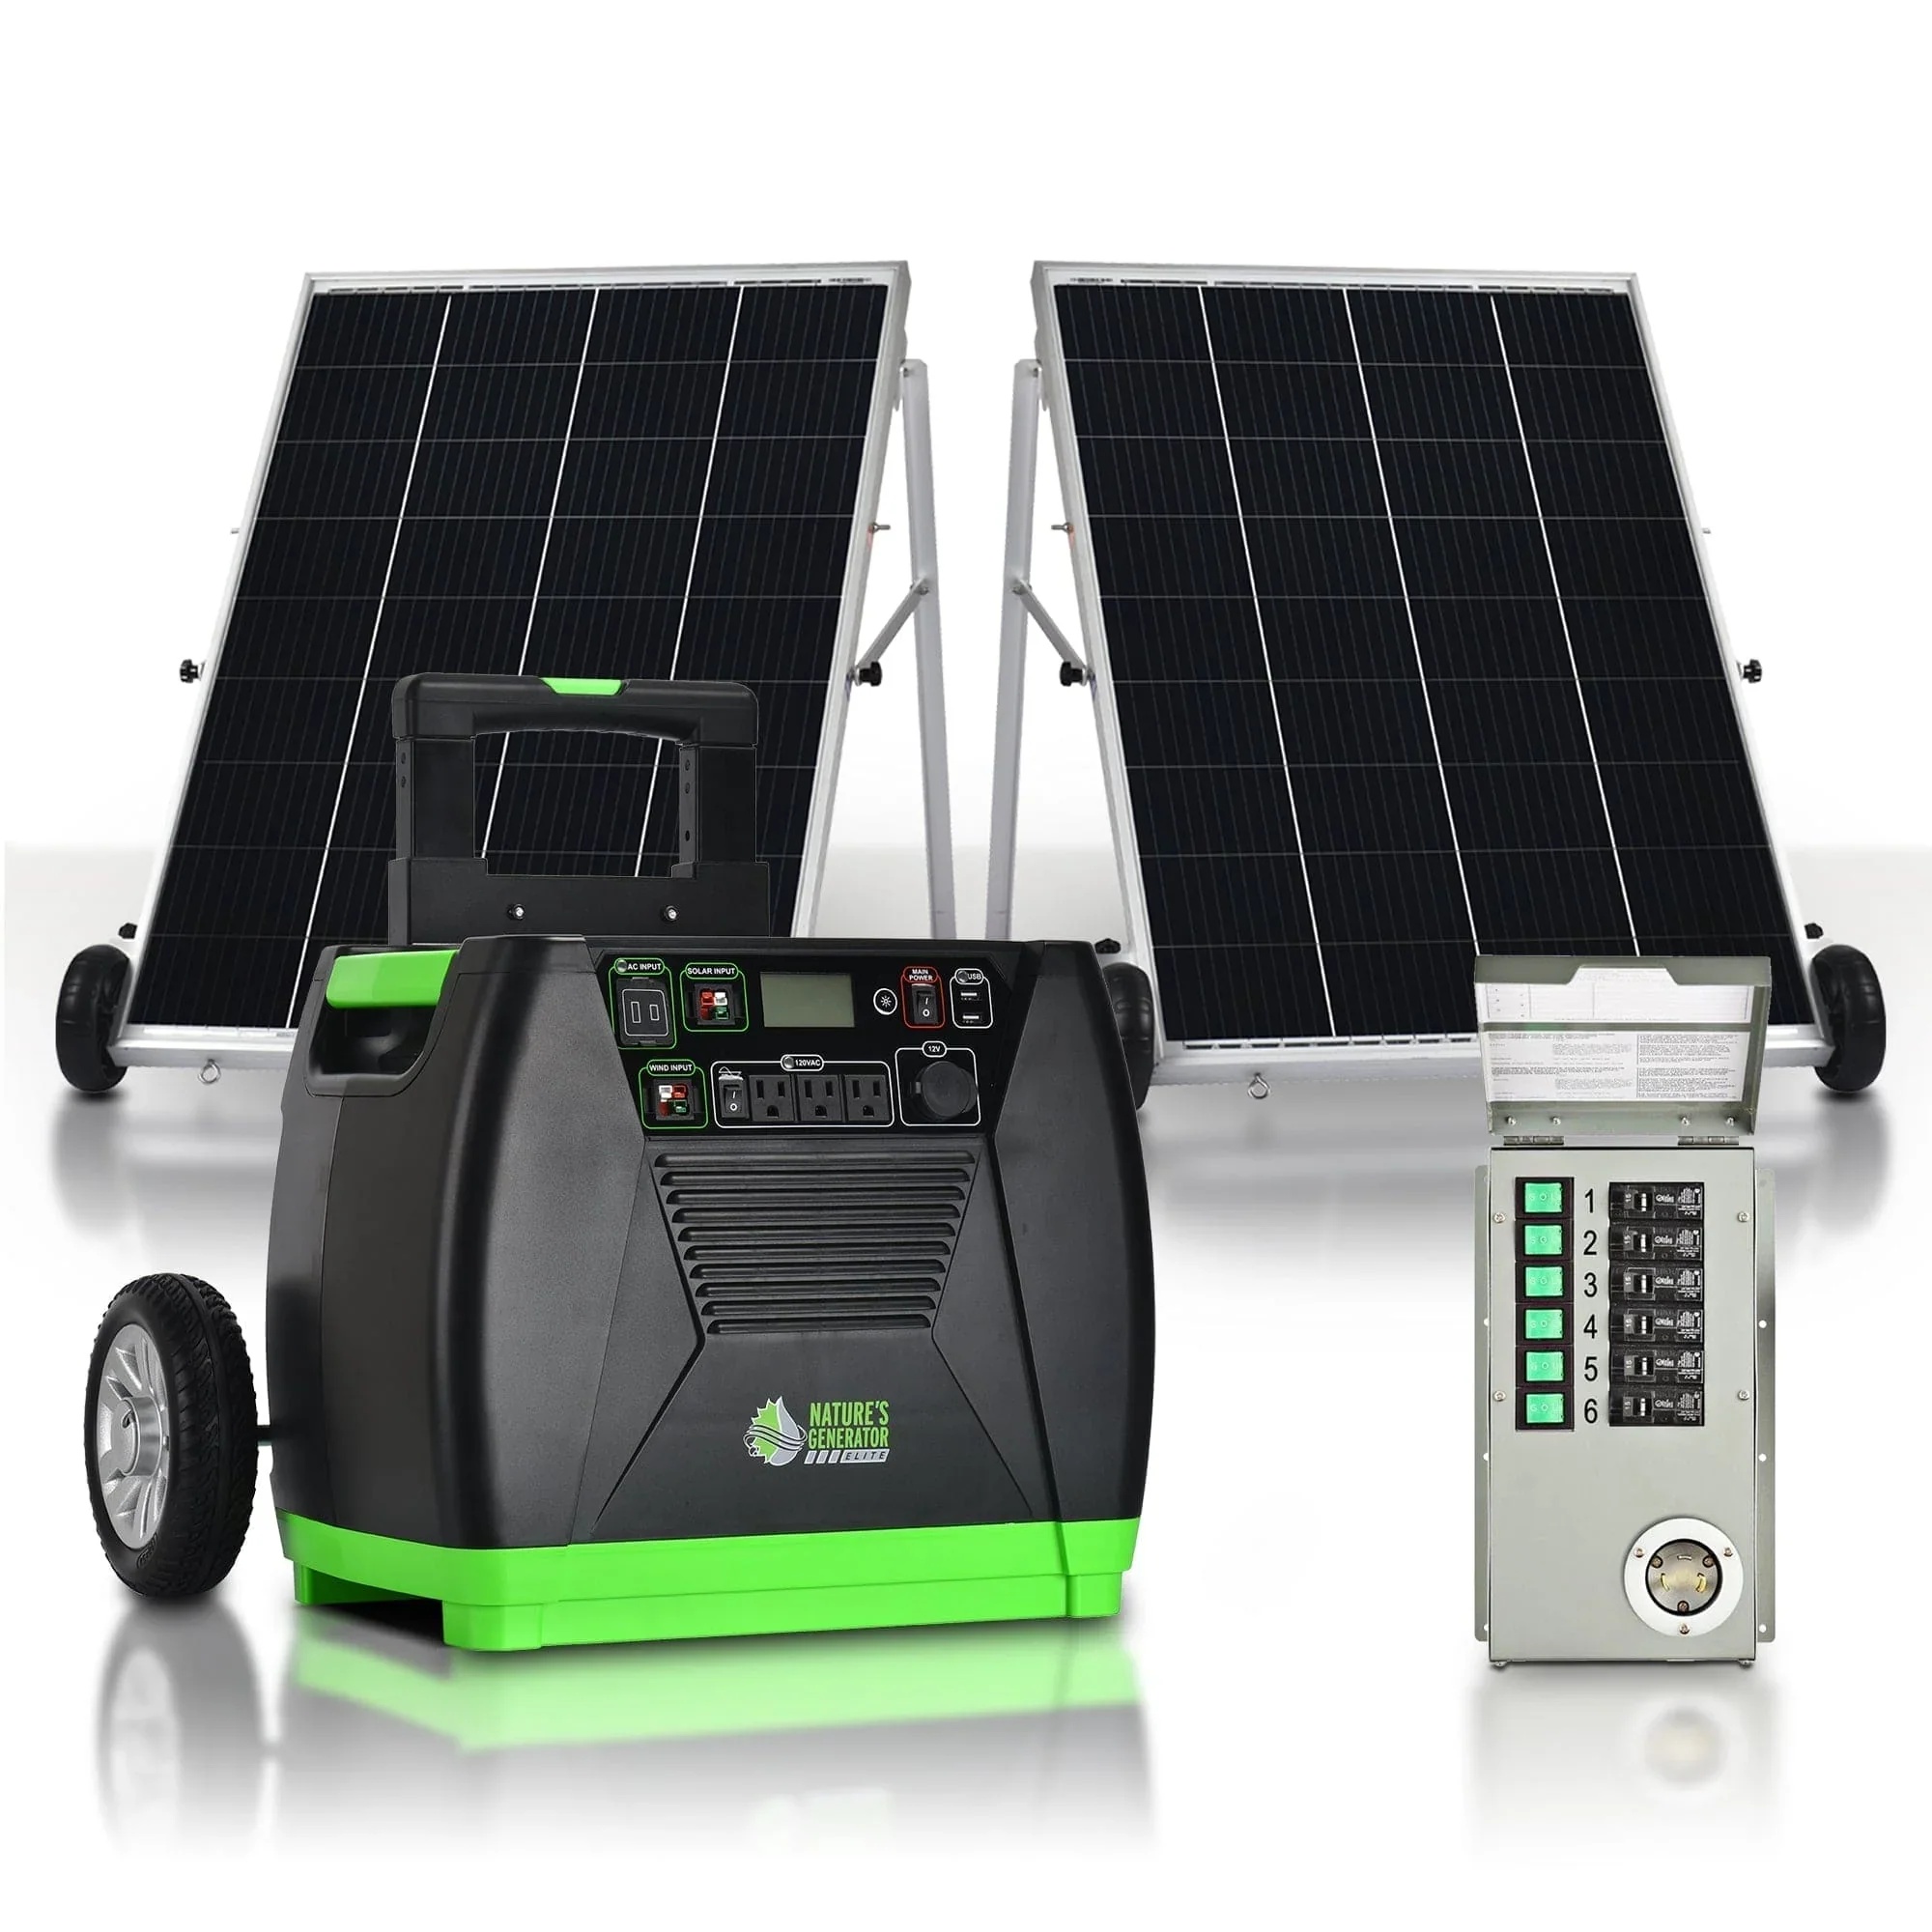
Nature's Generator Elite Gold PE System
Description Nature's Generator Elite Gold PE System – Solar Panel Generator with Transfer Switch Compatibility The Nature's Generator Elite Gold PE System is a high-performance solar panel generator delivering up to 3600 watts of clean, reliable energy. Designed for home backup , RV power , and off-grid living , this expandable power solution supports both solar and wind inputs , offering flexibility and peace of mind during outages or outdoor use. Core Features: Inverter Output: 3600W peak / 2880W continuous with pure sine wave technology Battery Storage: 12V 100Ah AGM sealed lead acid (1200Wh capacity) Solar Input: 300W max via two 100W monocrystalline panels Wind Input: 300W compatible charge controller Power Outputs: Three 120V AC outlets, two USB ports, one 12V DC outlet UPS Function: Integrated uninterruptible power supply for seamless backup Transfer Switch Compatibility: Easily connects to your home's breaker panel for whole-house backup Portability: Heavy-duty wheeled cart for mobility Why It Stands Out: Unlike traditional gas-powered generators, the Elite Gold PE System offers quiet operation and renewable energy compatibility without emissions. Its integrated solar and wind charge controllers allow multi-source charging, while the built-in UPS ensures uninterrupted operation during power outages. This makes it ideal not only for emergency preparedness but also for extended RV trips or off-grid cabins . The included Power Transfer Kit enables direct connection to your home’s electrical system, allowing you to run essential circuits without needing to replug devices. This sets the Elite Gold PE System apart from many generic portable power stations, which often lack home integration features. Expandable and Smart With a 600V / 350A expansion port , the system supports multiple Power Pods to scale battery storage as needed. The central LCD screen provides real-time updates on load, charge, and runtime, making energy management intuitive. Whether you’re powering a home during a blackout, charging tools on the go, or living fully off-grid, the Nature's Generator Elite Gold PE System offers a quiet, eco-friendly, and scalable energy solution that delivers on performance and convenience. What's in the Box Generator Elite 1 × 3600W Nature's Generator 1 × Accessory Box ( Heavy Duty Cart) 1 x Power Cord (Inside back compartment) 1 × User Guide Manual & Quick Start Guide User Manual *The heavy duty cart is designed to hold two Nature's Generator Power Pod on top of Nature's Generator. Power Panel 2 x 100W Monocrystalline Solar Panel 2 × Accessory Box (Stand and Wheels) 1 × User Guide 1 x UL approved 12 gauge 50 foot panel cable 1x MC4 branch connector Manual & Quick Start Guide Power Panel Start Guide Power Panel Assembly Guide Power Transfer Kit - Elite 1 x Power Transfer Kit 1 x Conduit for Power Transfer Kit 1 × User Guide 1 x Cable clamps for Power Transfer Kit 10 Foot 10AWG Power cord for Power Transfer Kit Manual & Quick Start Guide Power Transfer Kit Elite Manual *IMPORTANT: Installation of the Power Transfer Kit must be performed by a qualified electrician in compliance with all applicable electrical codes. Do not charge Nature's Generator by wall through AC input port when using Power Transfer Kit. Video Warranty Nature's Generator Limited Warranty One-Year Warranty Nature's Generator Inc. provides a one-year limited warranty to the original purchaser, ensuring that this product is free from defects in materials and workmanship for one (1) year from the purchase date when bought from an authorized dealer. King of Generators is a verified dealer of Nature’s Generator, ensuring full warranty coverage. Refurbished products are not covered under this warranty. Warranty Coverage If a manufacturing defect is found within the warranty period, Nature's Generator will: Repair the product using new or refurbished parts, or Replace the product with a comparable new or refurbished model at no cost to the customer. Replaced products or parts become the property of Nature's Generator. Warranty coverage remains valid when purchased through King of Generators but becomes void if the product is resold or transferred. What is Not Covered This warranty does not cover: Cosmetic damage Damage caused by accidents, misuse, abuse, or negligence Force majeure events (e.g., lightning, fire, flood) Unauthorized modifications or improper operation Connection to an incorrect voltage supply Consumables like batteries Products with altered or removed serial numbers For excluded cases, repair and parts replacement fees may apply. Contact Us For warranty support and inquiries, contact King of Generators at: info@kinggenerators.com FAQ 1. What appliances can the Nature's Generator Elite Gold PE System power? This 3600W solar panel generator can run essential home appliances like refrigerators, lights, TVs, CPAP machines, and RV electronics. It supports both sensitive and heavy-duty devices. 2. Does this system work with a transfer switch for home backup? Yes, the included Power Transfer Kit lets you connect the generator directly to your home’s breaker panel, ensuring seamless operation during power outages. 3. Can I use the Nature's Generator in my RV? Absolutely. The system is ideal as an RV generator , providing quiet, fuel-free power for lights, appliances, and electronics during travel or camping. 4. Is this a solar-only generator, or does it support wind charging too? The Elite Gold PE supports both solar and wind charging inputs, making it a hybrid renewable generator for consistent power regardless of weather conditions. 5. How long does it take to recharge the battery using solar panels? Using the two included 100W monocrystalline solar panels, full recharge time varies between 10–15 hours, depending on sunlight conditions. 6. Is the system expandable if I need more power? Yes. The system includes a 600V/350A expansion port for connecting additional Power Pods and solar panels, letting you scale your off-grid kit as needed. 7. What makes this generator quieter than gas-powered models? It uses a sealed lead acid battery and renewable energy sources, eliminating the noise and fumes typical of combustion generators. 8. Can I use this as my primary off-grid power source? Yes, with its expandability and dual renewable input support, it’s well-suited for long-term off-grid living, tiny homes, or cabins. 9. What kind of solar panels are included? The system includes two high-efficiency 100W monocrystalline solar panels , known for superior sunlight absorption and performance. 10. Does the generator support charging while in use? Yes, you can charge the system via solar, wind, or AC while simultaneously powering devices—ensuring uninterrupted energy flow.
Brand: Nature's Generator
Category: Hardware > Power & Electrical Supplies > Generators > Inverter Generators